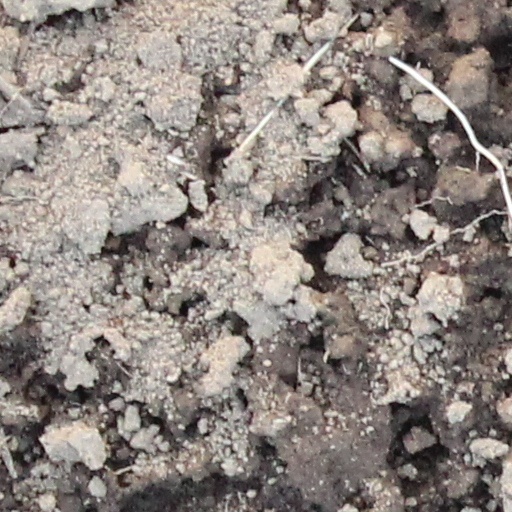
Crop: wheat